Ben's Cat

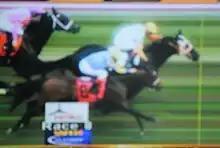
Ben's Cat winning the 2016 Jim McKay Turf Sprint in a photo finish

Ben's Cat (April 17, 2006 – July 18, 2017) was an American Thoroughbred racehorse who won 26 stakes races, including six victories in the Mister Diz Stakes and five in the Jim McKay Turf Sprint. He was a four-time Maryland-bred horse of the year and received the 2017 Secretariat Vox Populi Award. He was retired in June 2017 with a record of 32 wins from 63 starts and earnings of over $2.6 million. He died on July 18, 2017, due to complications related to colic surgery and was later buried at Laurel Park.